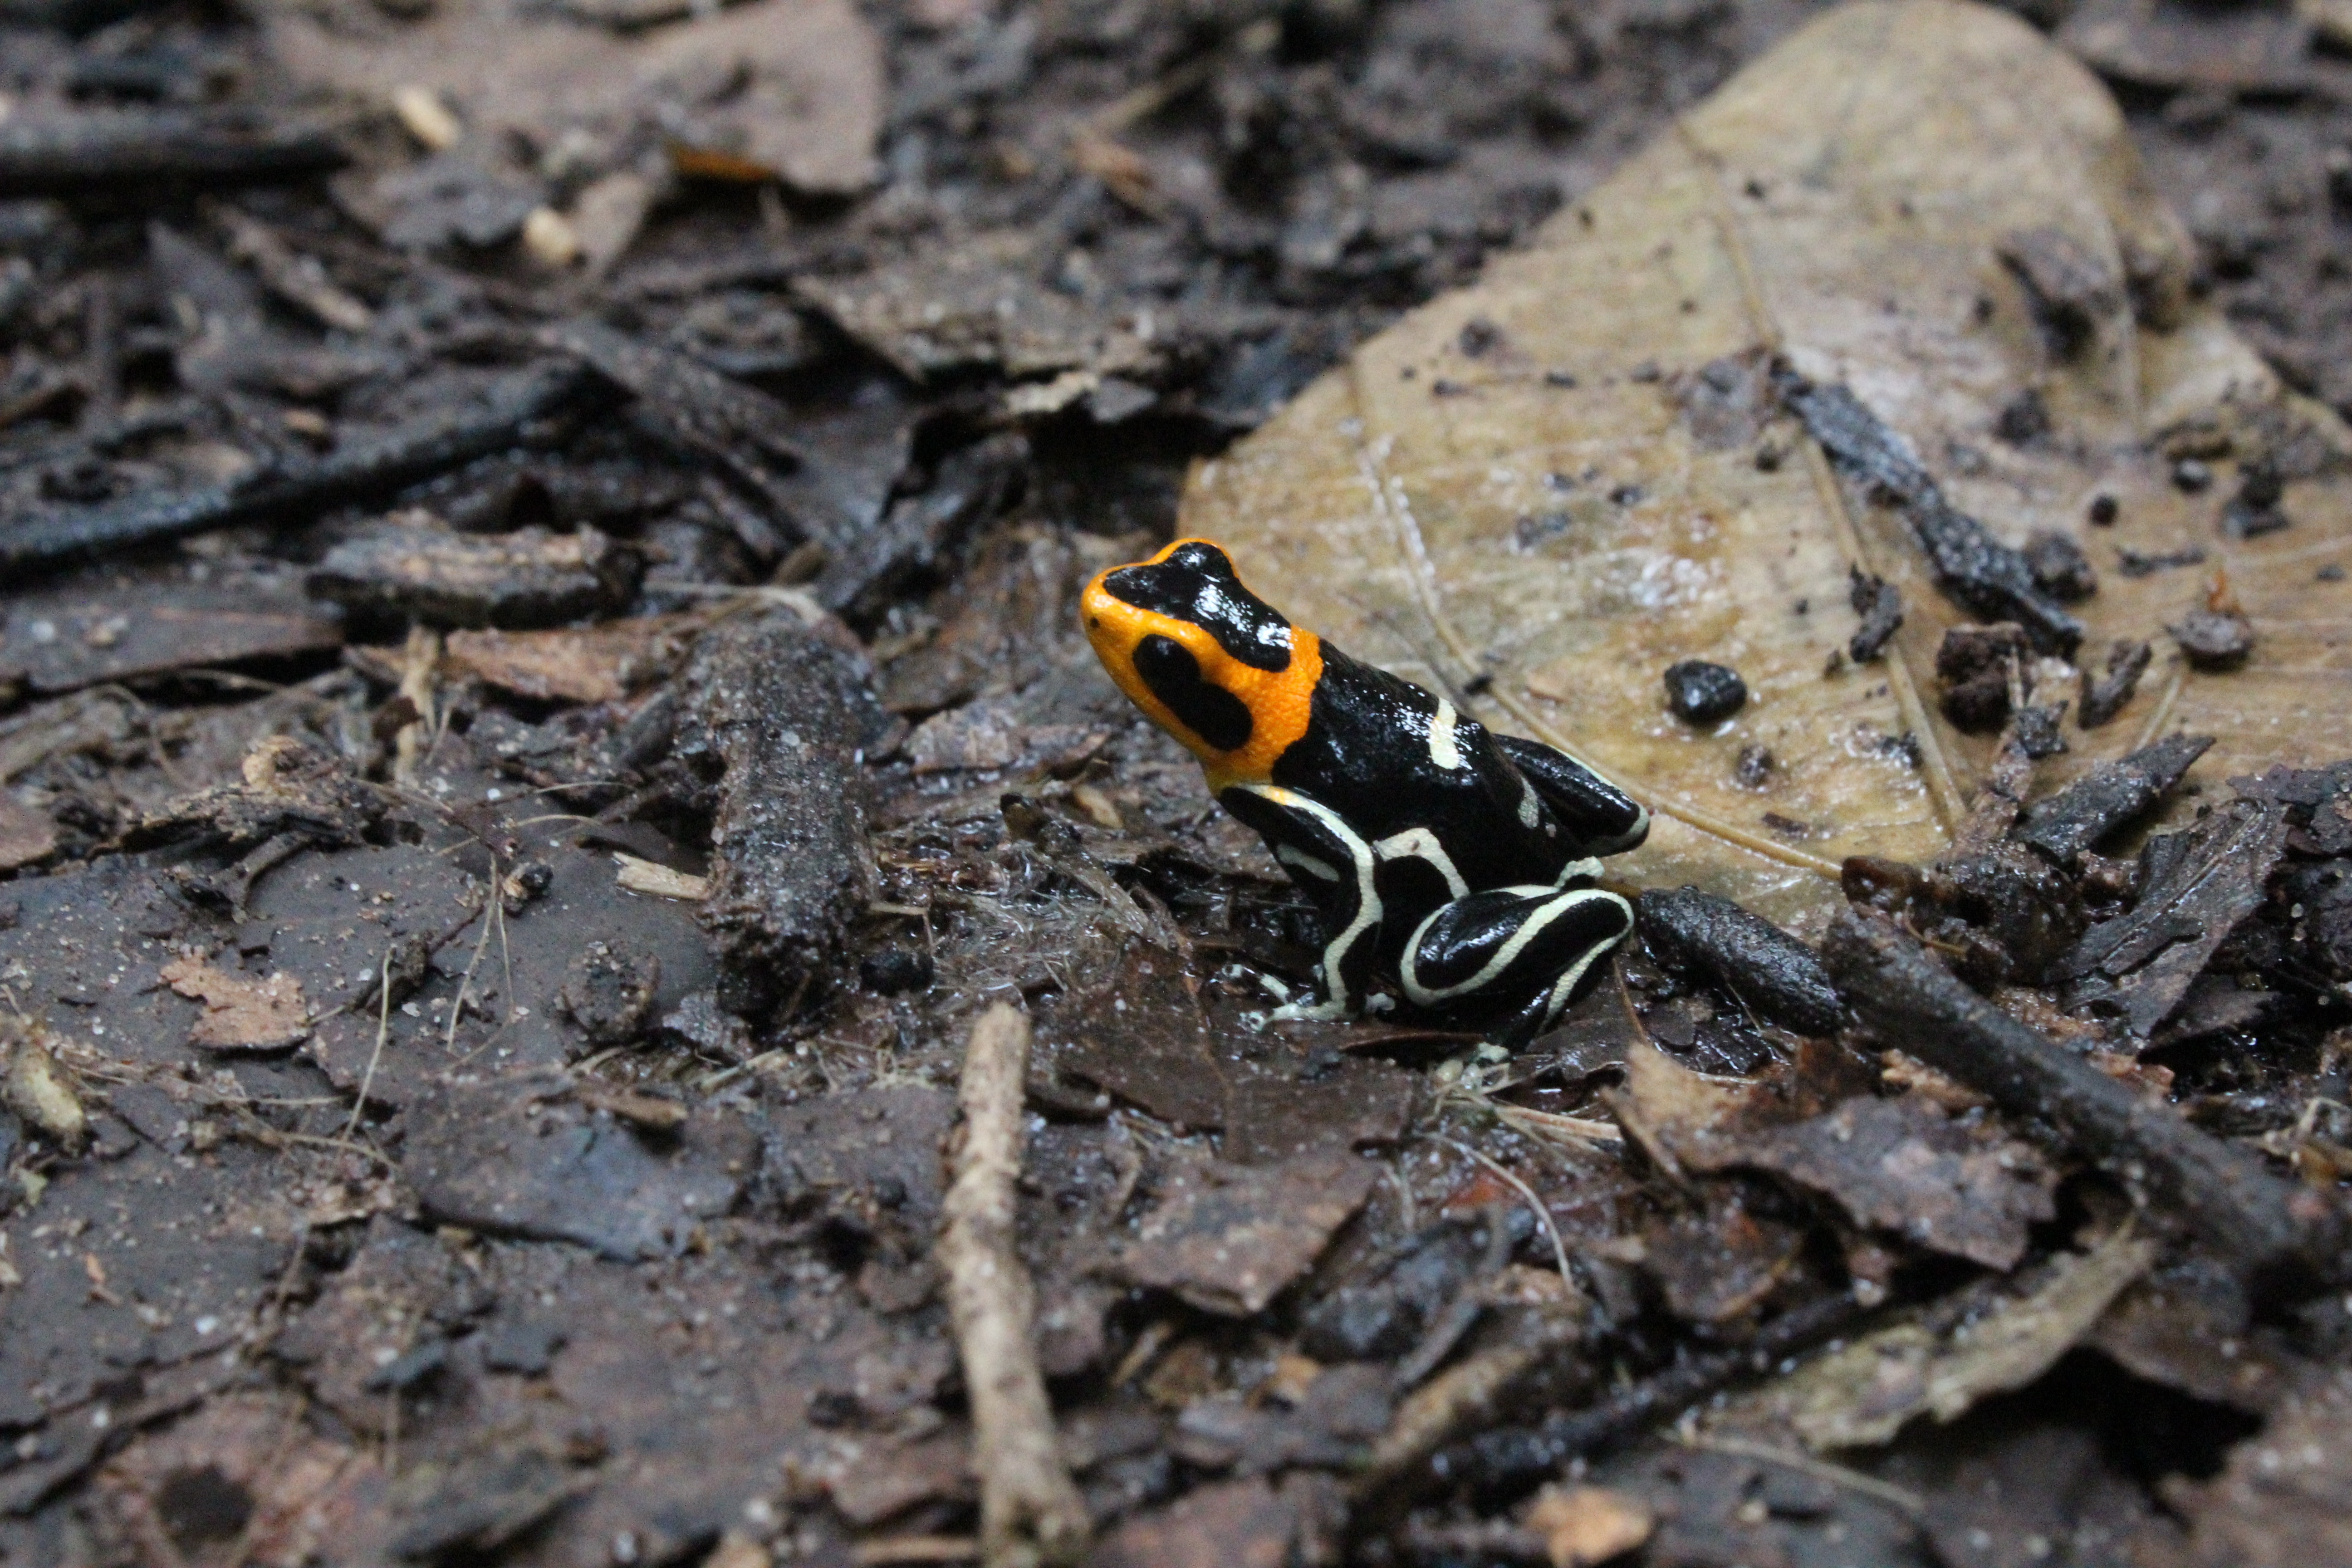
wildlife, frog, amphibian, fauna, vertebrate, salamander, salamandra, salamandridae, european fire salamander